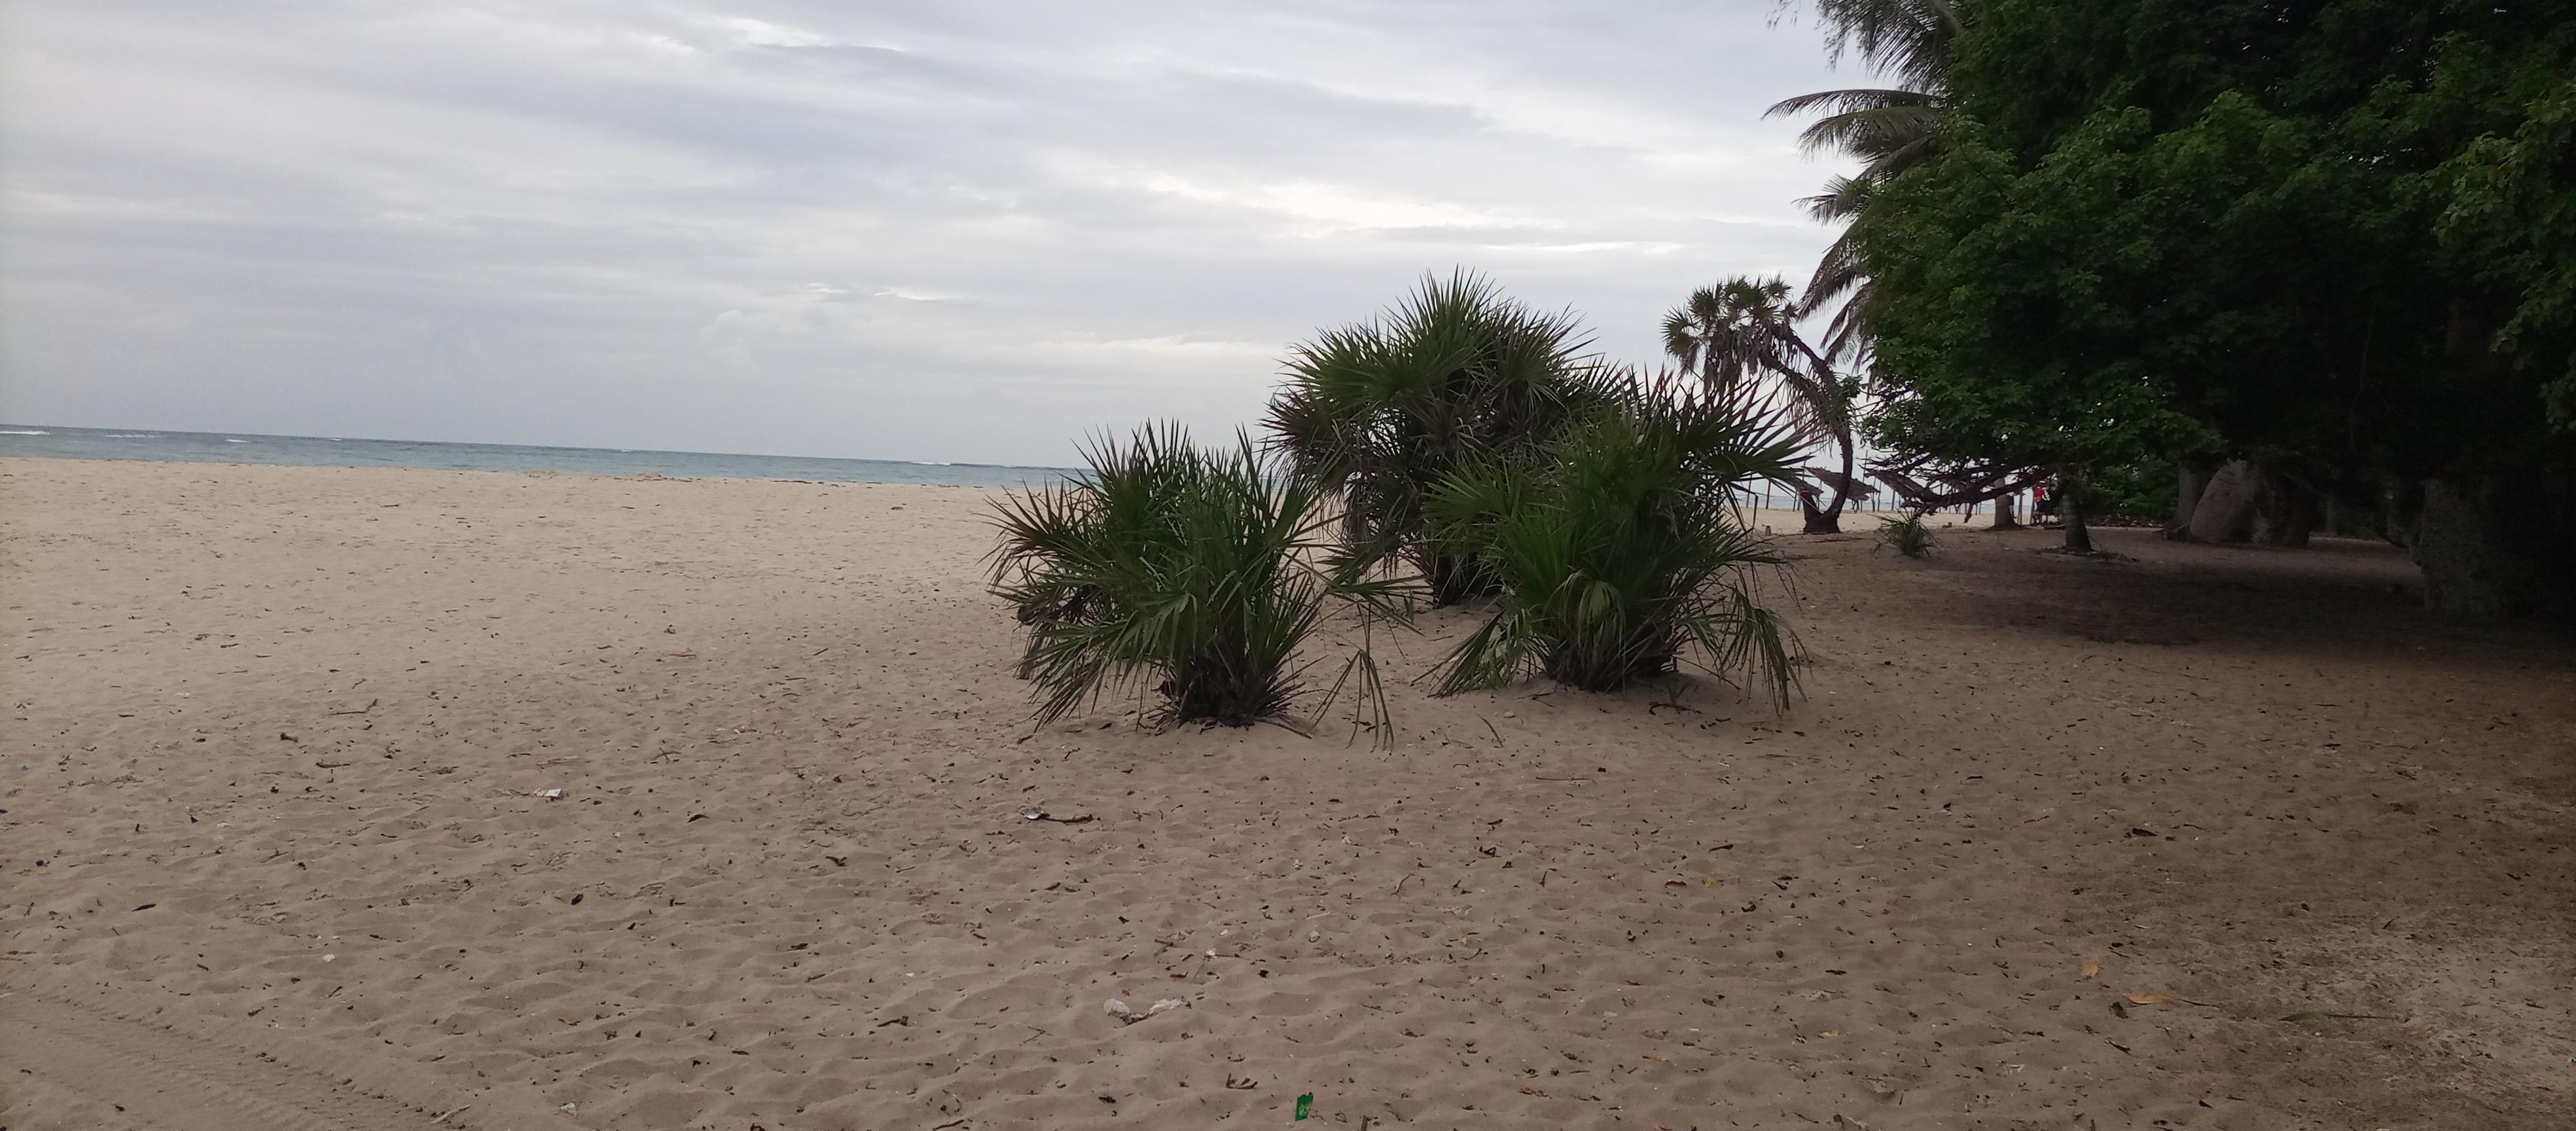
Mawingu, yametanda kwenye anga yakiwa katika rangi ya kijivu na nyeupe. Huku kwenye mchanga, kunaonekana takataka zikiwa juu yake na pia kuna miti kando yake. Maji ya baharini yanaonekana kwa...